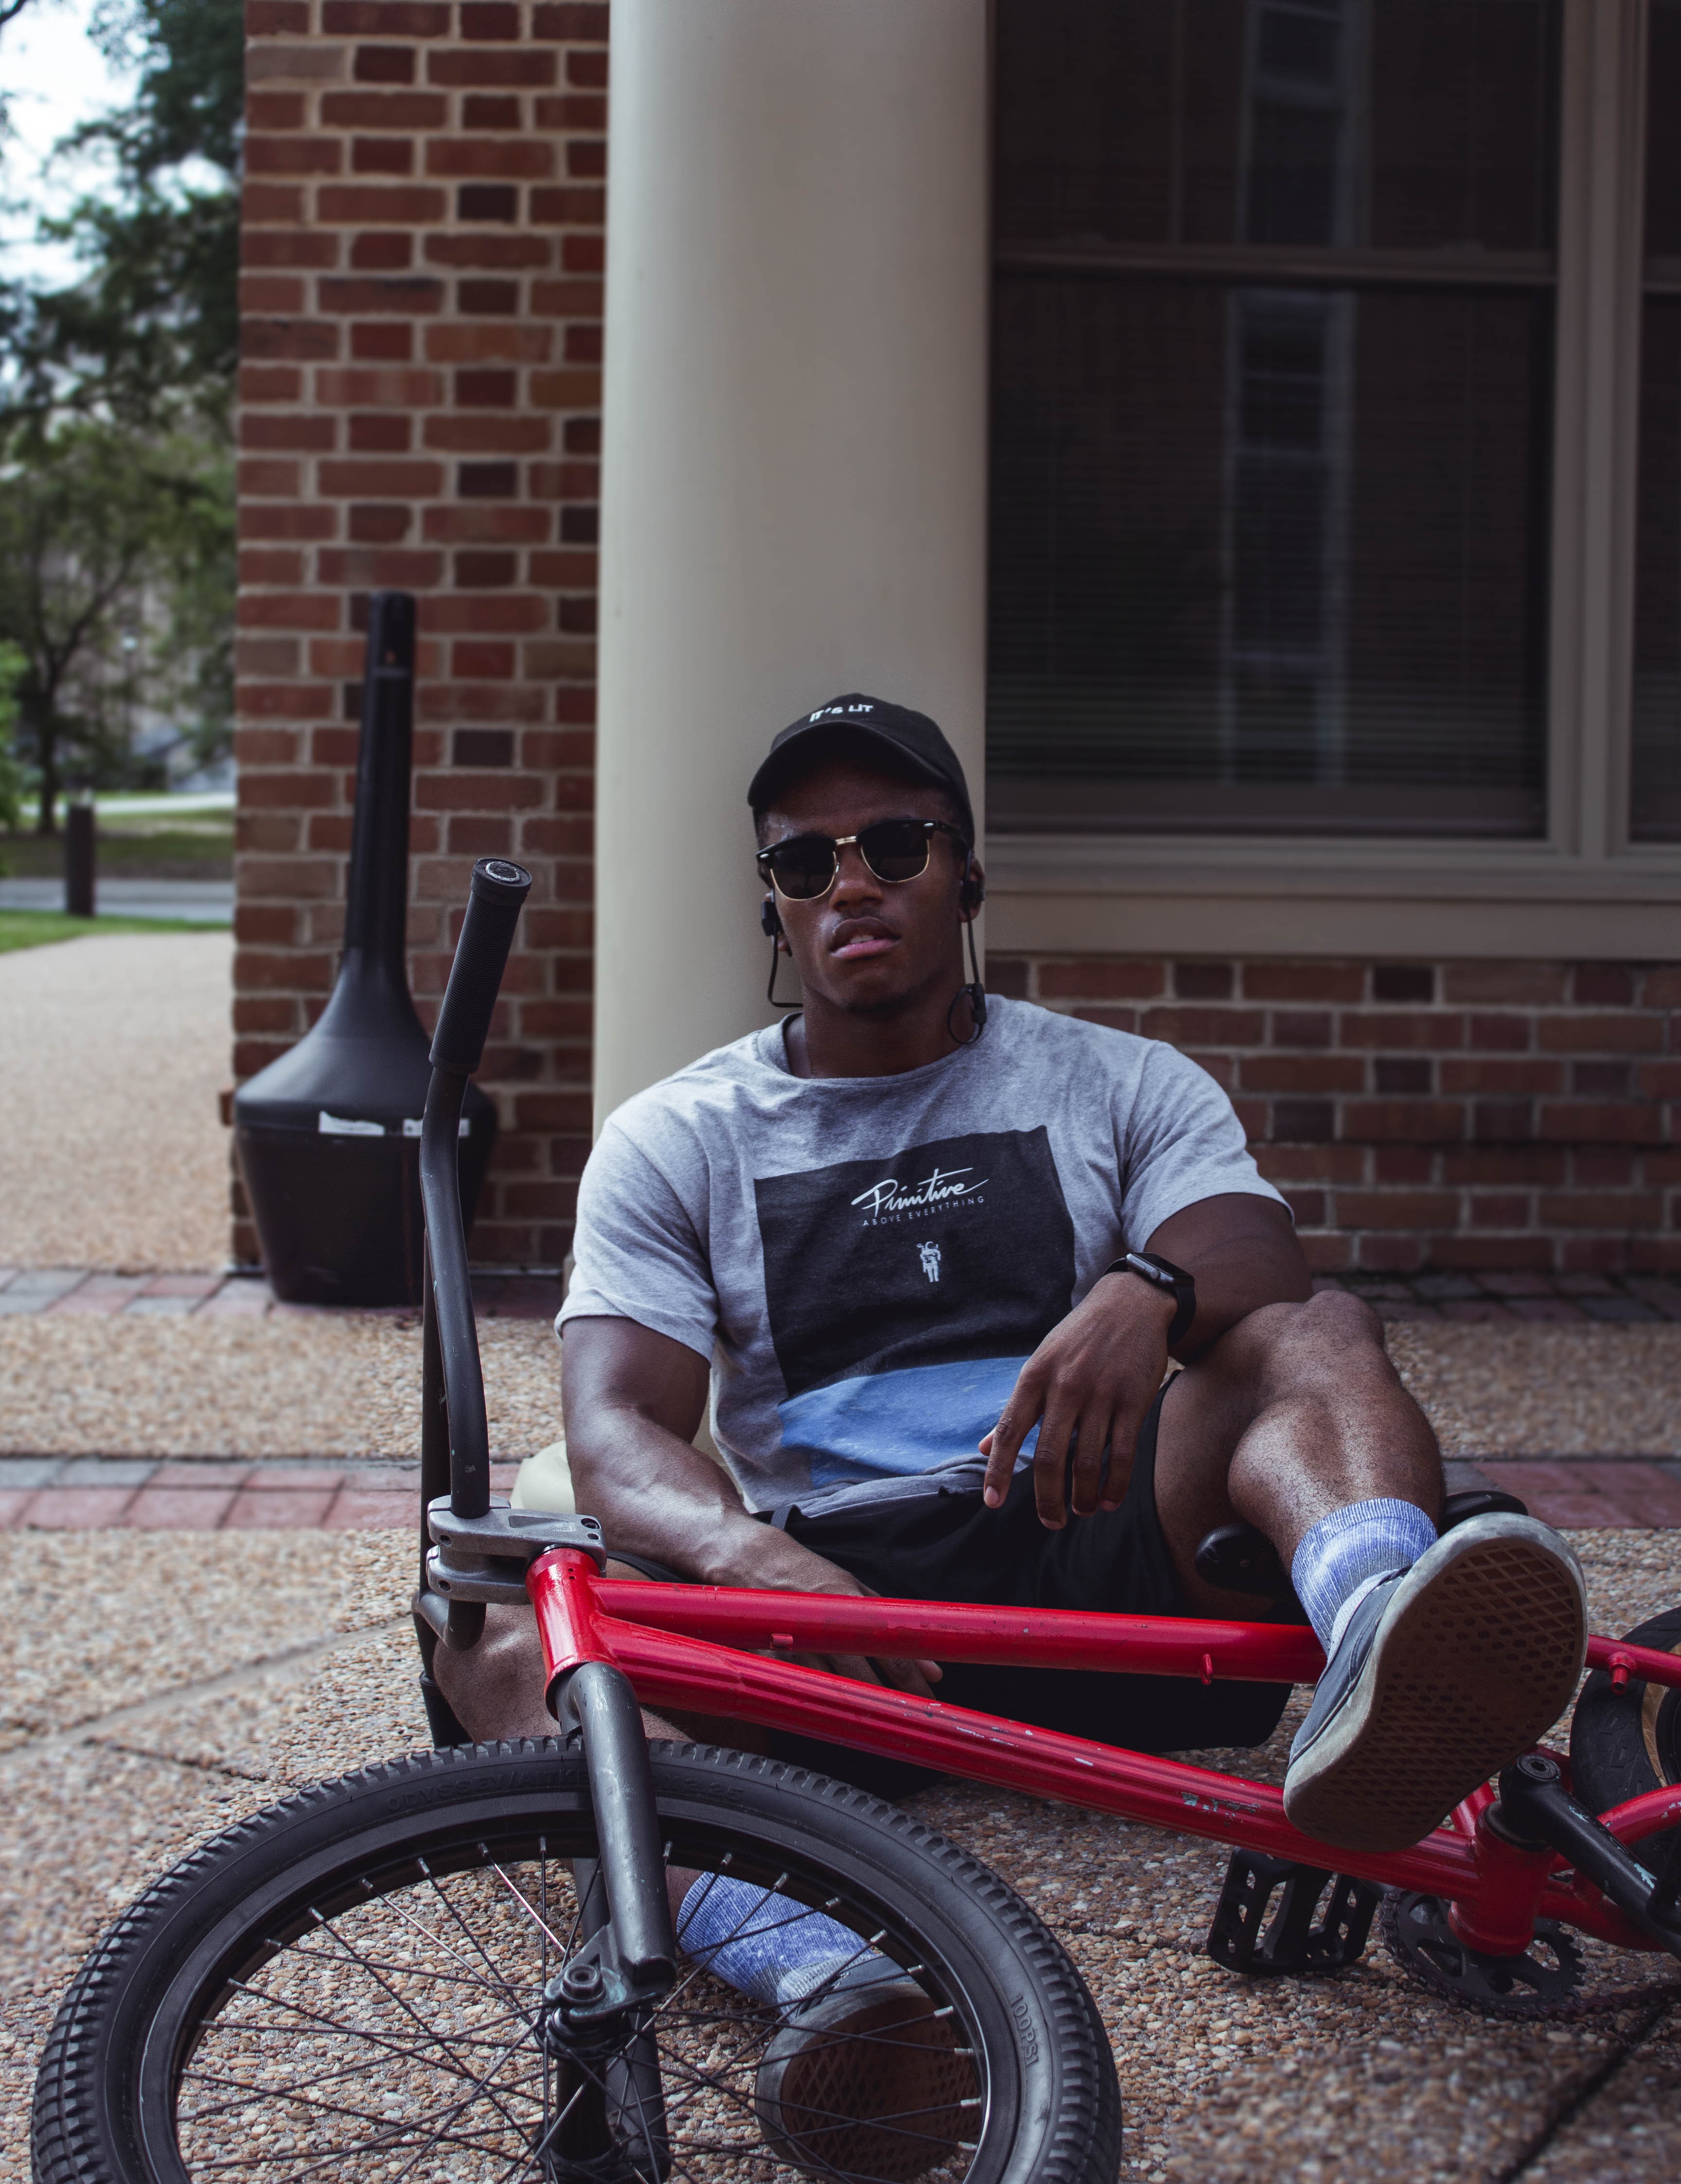
vehicle, bicycle, bicycle wheel, cycling, wheel, bicycle tire, recreation, bmx bike, tire, automotive wheel system, sitting, freestyle bmx, leisure, sports equipment, bicycle saddle, bicycle accessory